Sky position (RA, Dec in degrees): 128.725, 10.876
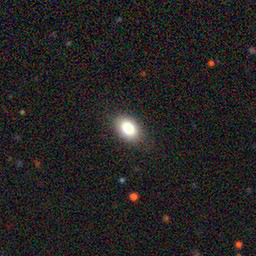
Galaxy morphology: In-between Round Smooth Galaxies